Lahore (song)

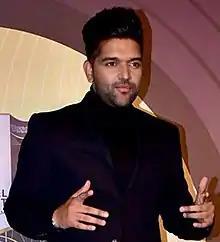
Guru Randhawa, singer of the song

In an interview to "IANS", Randhawa said about "Lahore'" that "It's about a girl whom I have referred to from different places like Lahore, Delhi, Mumbai or London. I have compared her to Lahore's beauty, Mumbai's move, London's weather and so on. The beats of the song are peppy."